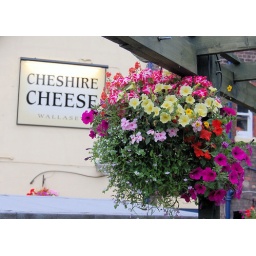
A flower basket outside my friends pub in Wallasey on the Wirral